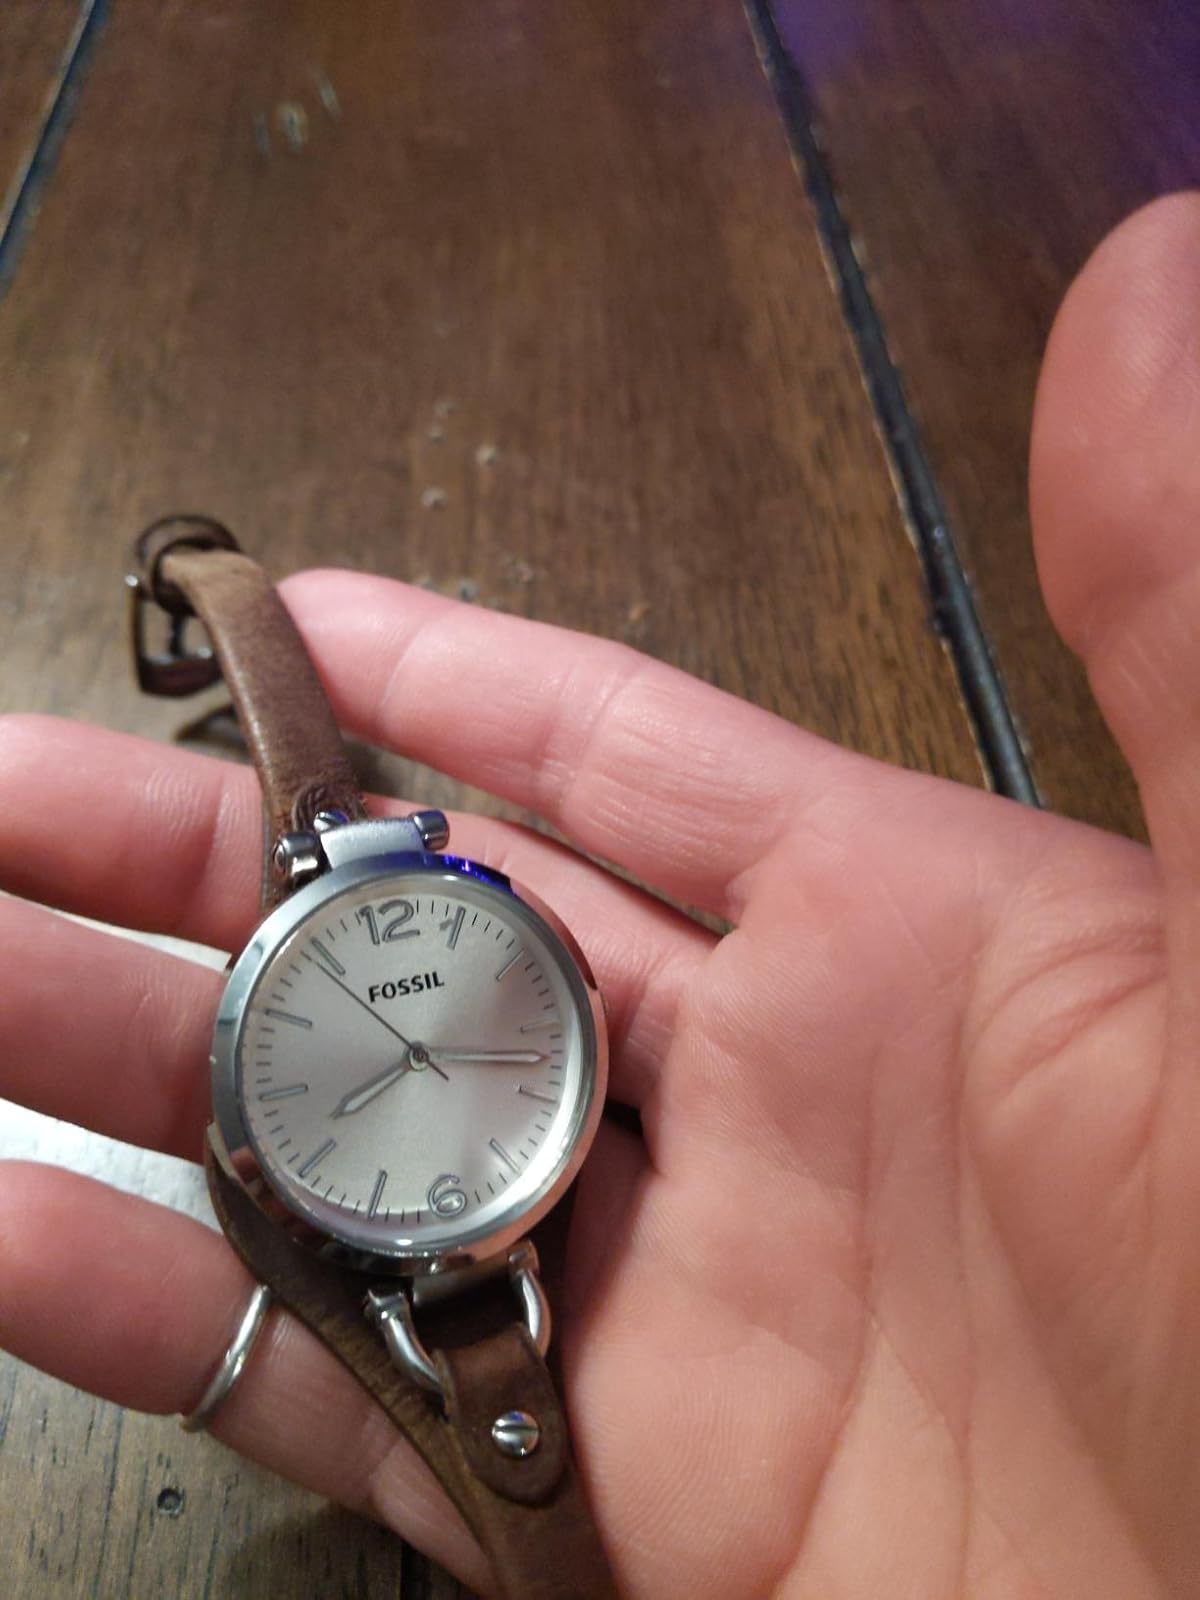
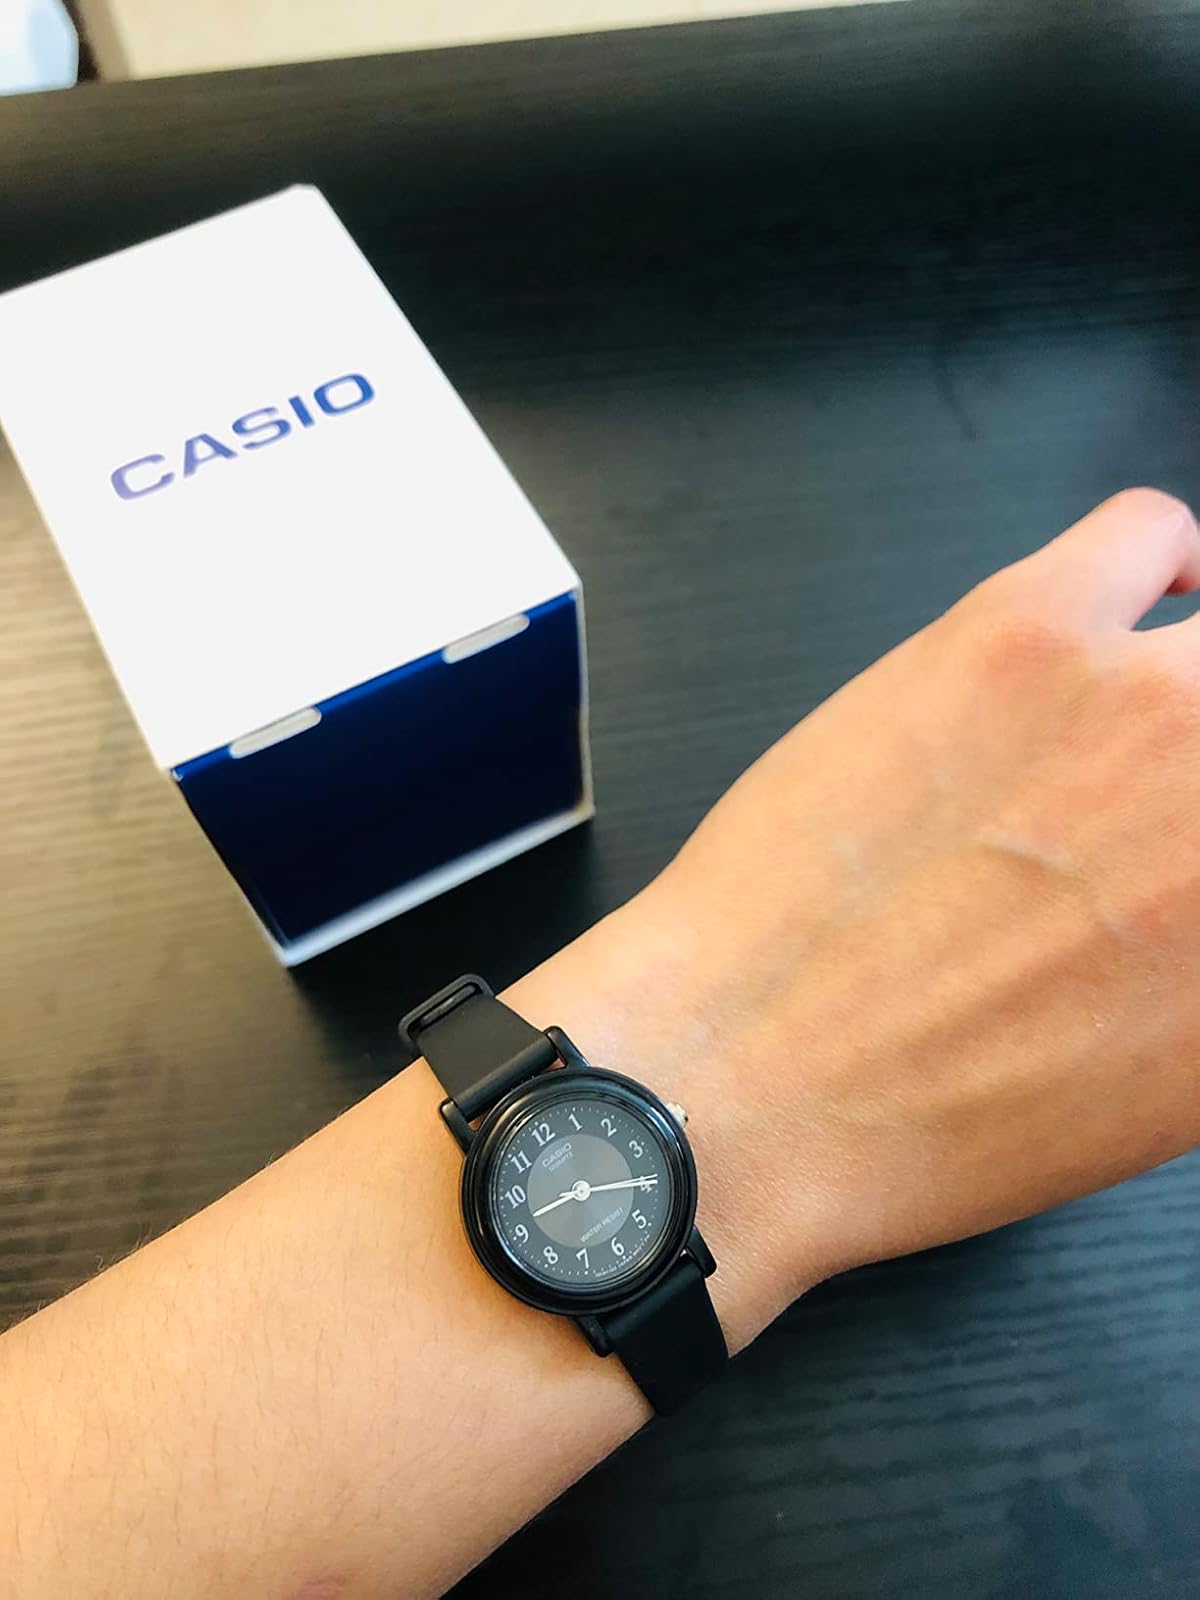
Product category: accessories_watch
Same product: no